Mission Raniganj

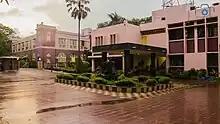
IIT Dhanbad was one of the primary location for the film shoot

The principal photography commenced in July 2022, with Akshay Kumar. Parineeti Chopra and other actors joined the set in August 2022. The film is primarily shot in the United Kingdom with few portion also shot in Raniganj, IIT Dhanbad Campus and Mumbai. In August 2023, a song was shot in Mumbai.